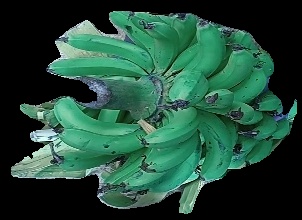
Variety: pachbale
Grade: grade3